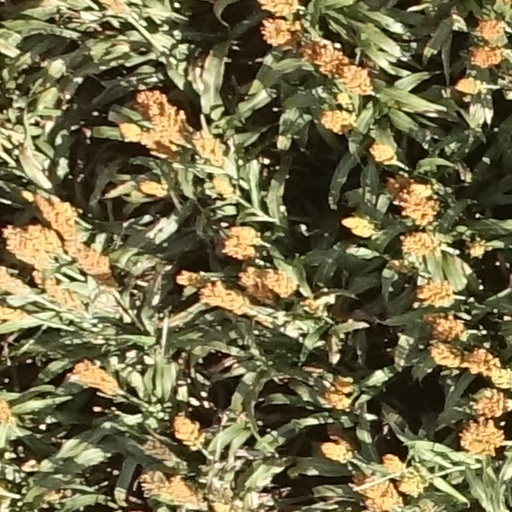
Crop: sorghum